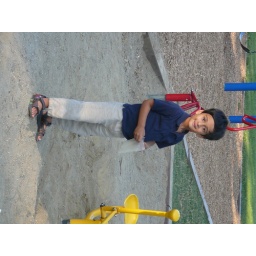
Shrihari enjoying playing in the sand box